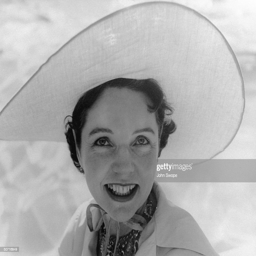
portrait of actor wearing a large hat .